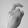
ASL letter: X